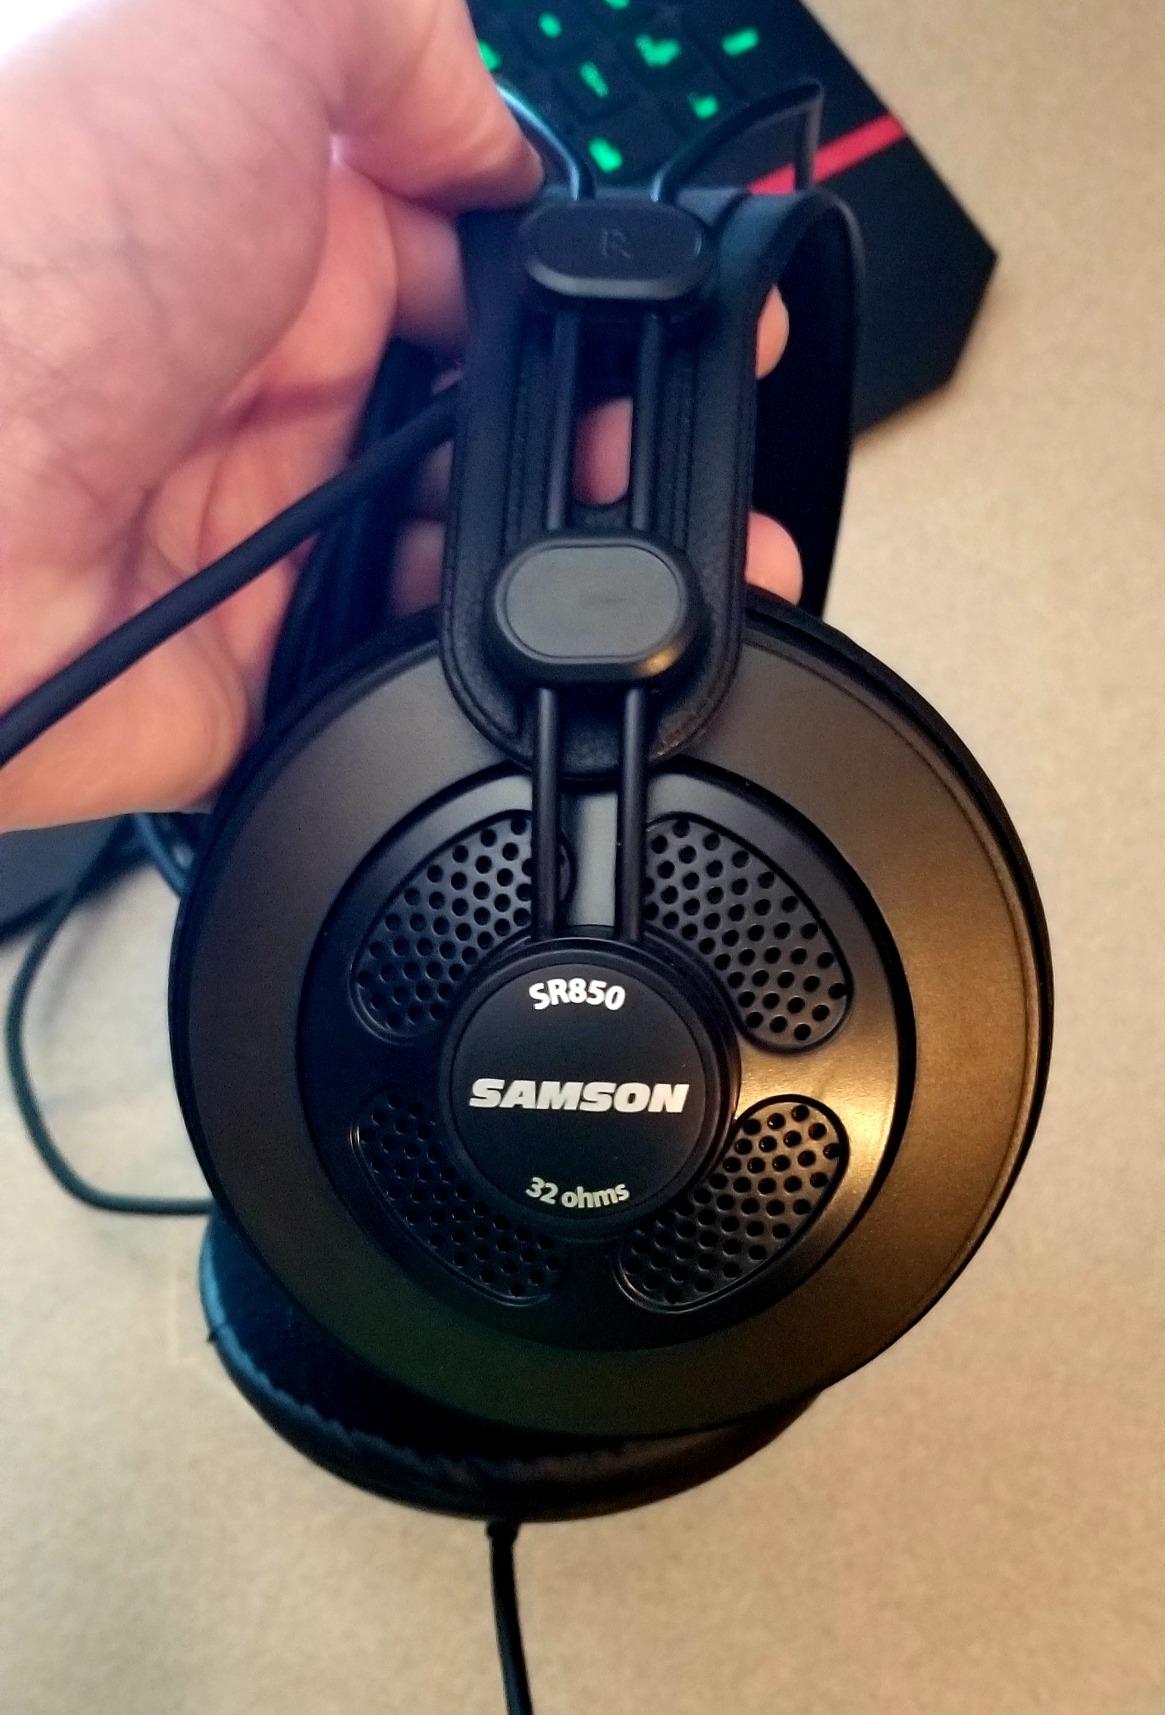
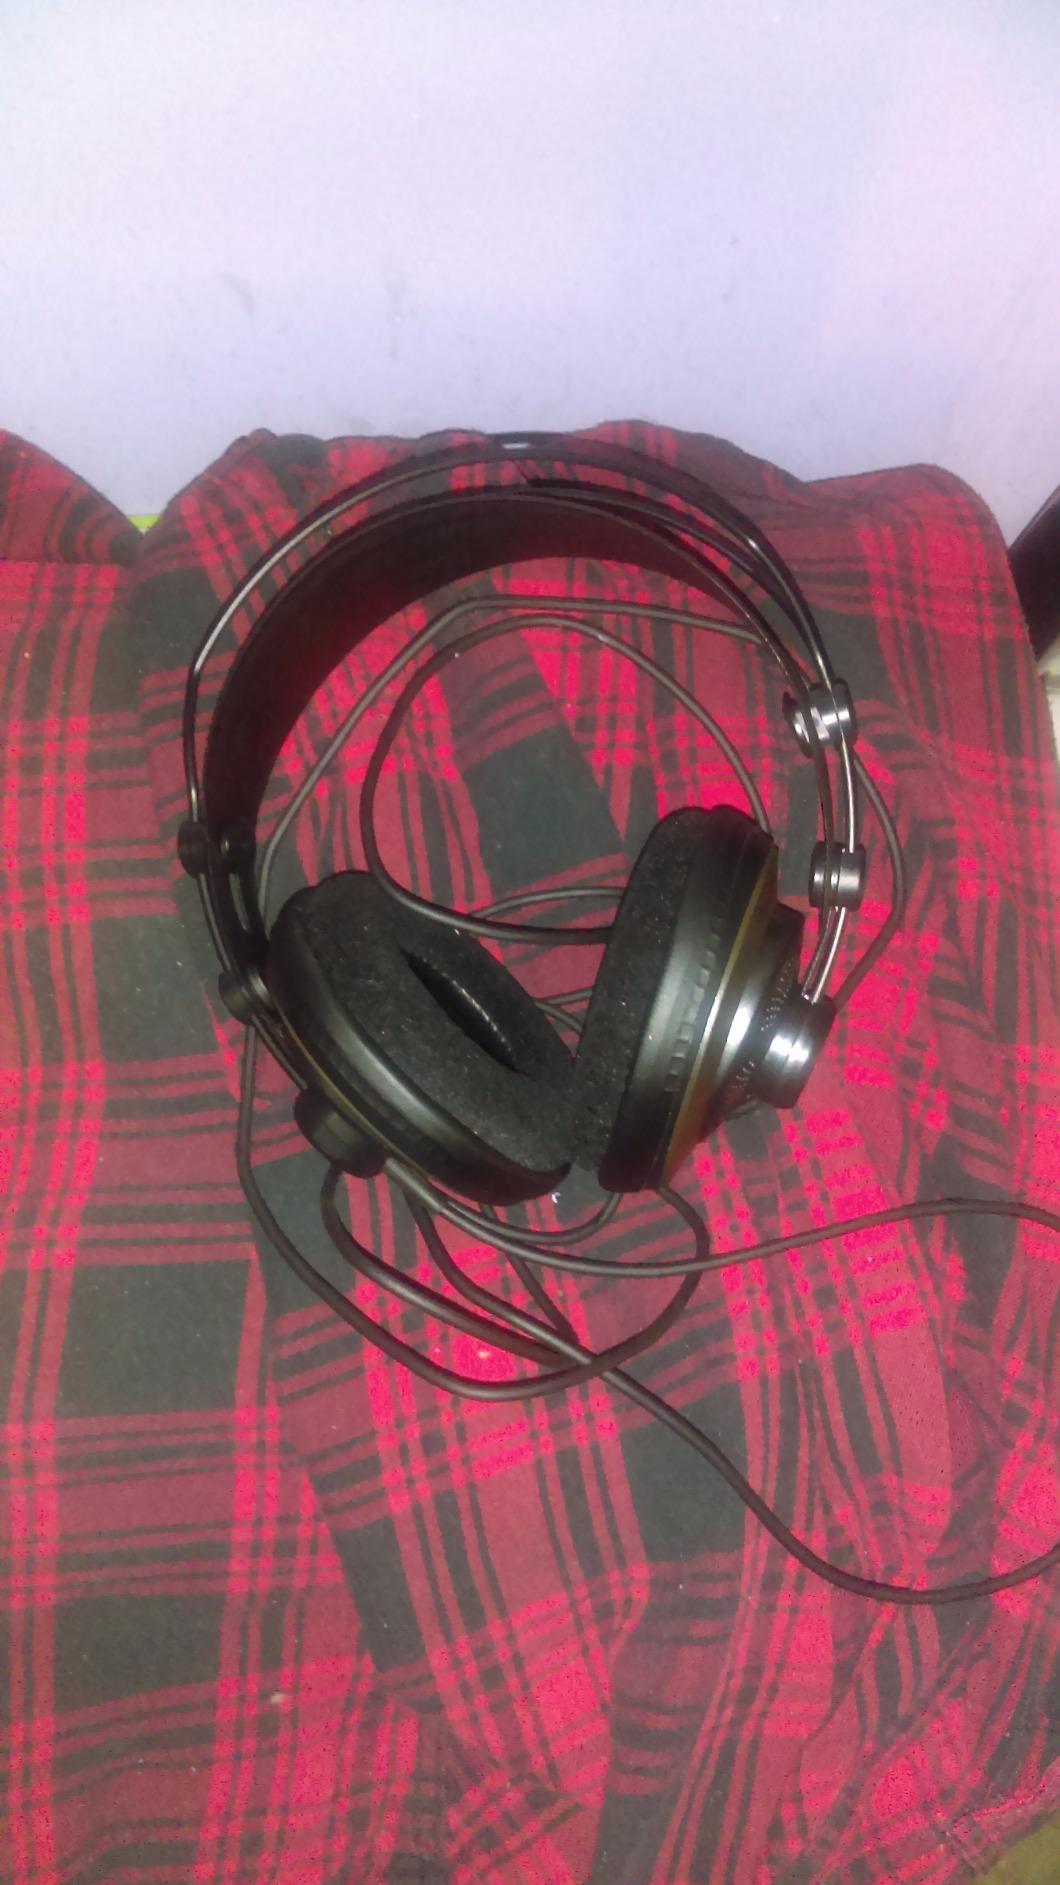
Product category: headphones
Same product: yes